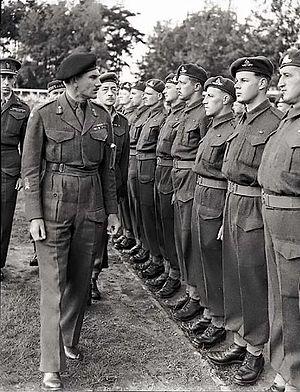
La bataille de la crête de Verrières est une bataille de la campagne de Normandie de la Seconde Guerre mondiale qui se déroula du 19 au 25 juillet 1944. Située dans le Calvados, en France, elle opposa deux divisions d'infanterie canadiennes appuyées par la 2ᵉ brigade blindée canadienne du côté allié, à des éléments de trois divisions SS allemandes de Panzers. La bataille fut une des tentatives britanniques et canadiennes pour desserrer la pression allemande sur Caen. Elle fit partie des opérations Atlantic et Spring.